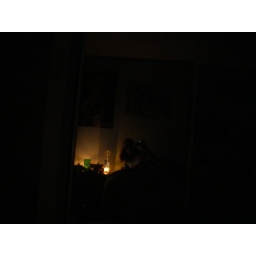
Reflection in my closet mirror doors